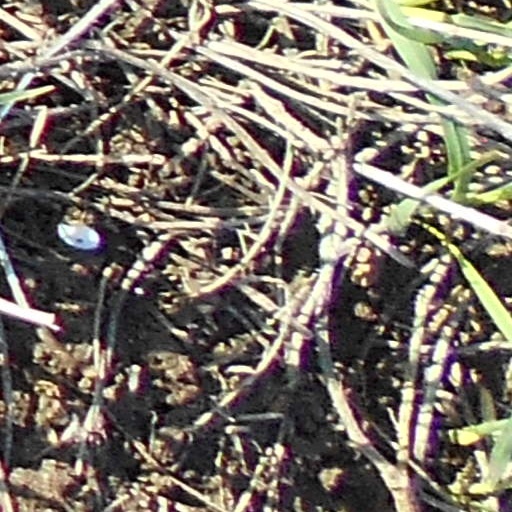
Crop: wheat